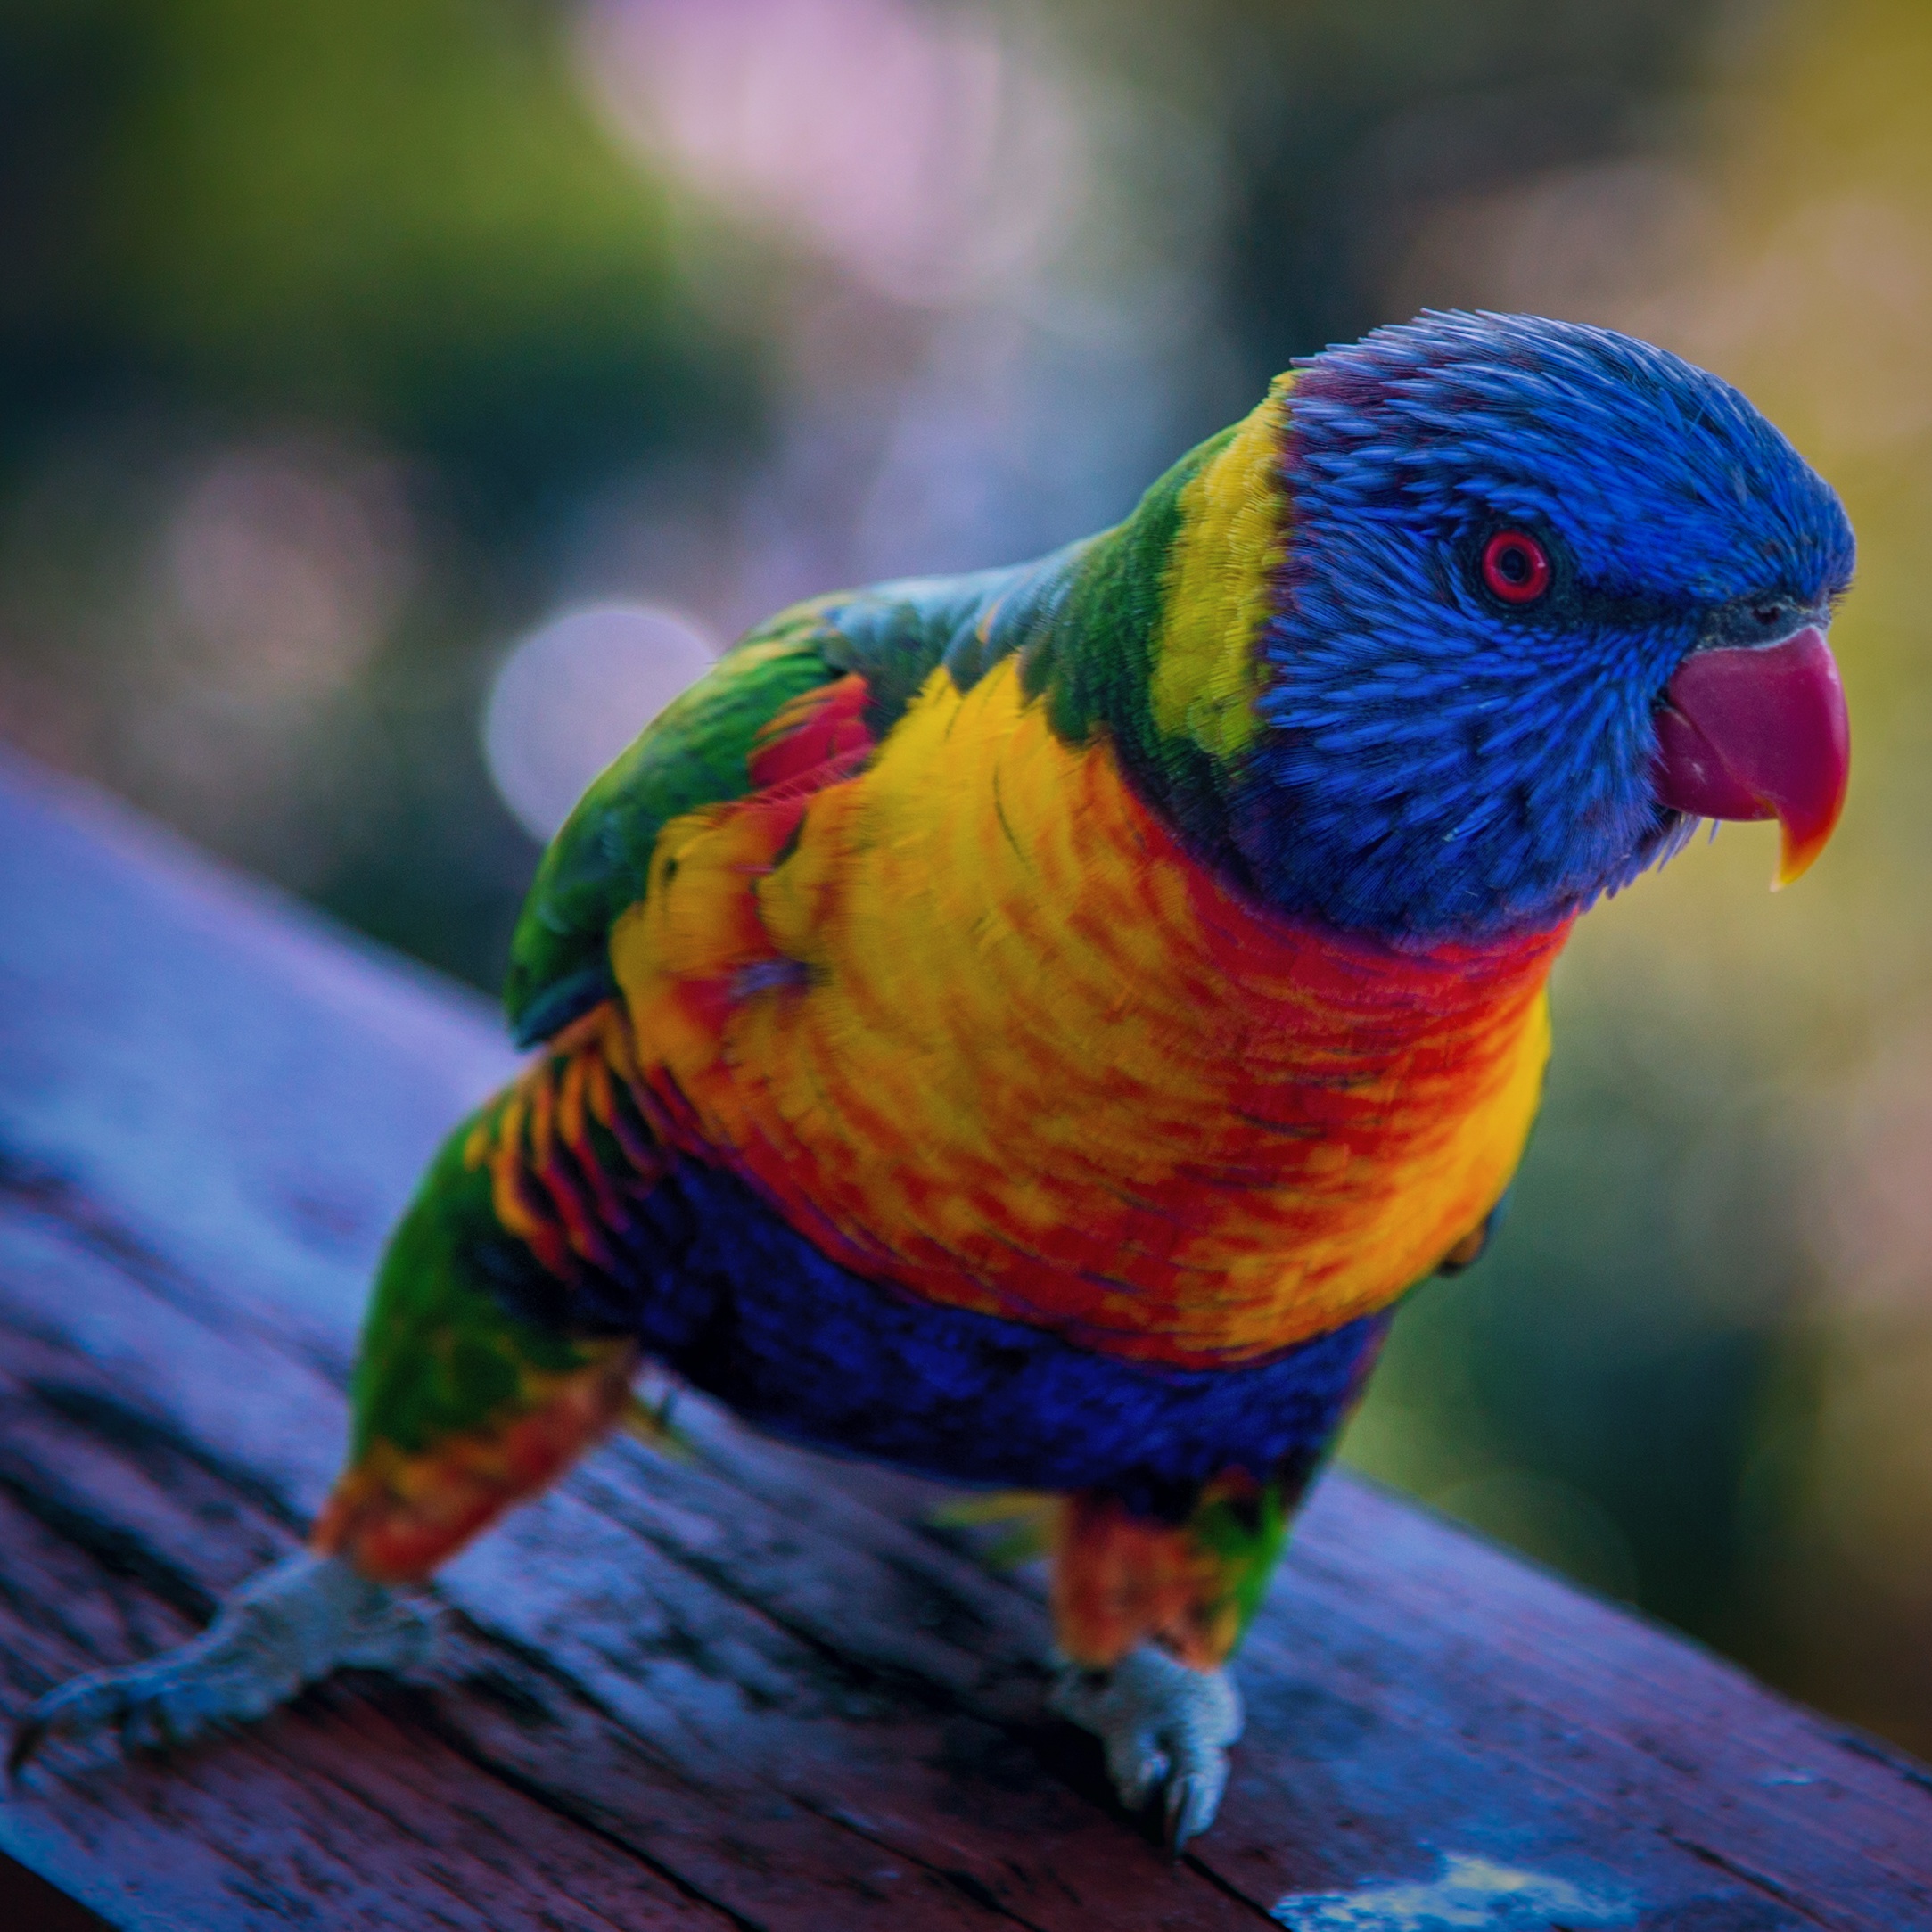
bird, wing, beak, color, blue, fauna, lorikeet, macaw, vertebrate, parrot, parakeet, common pet parakeet